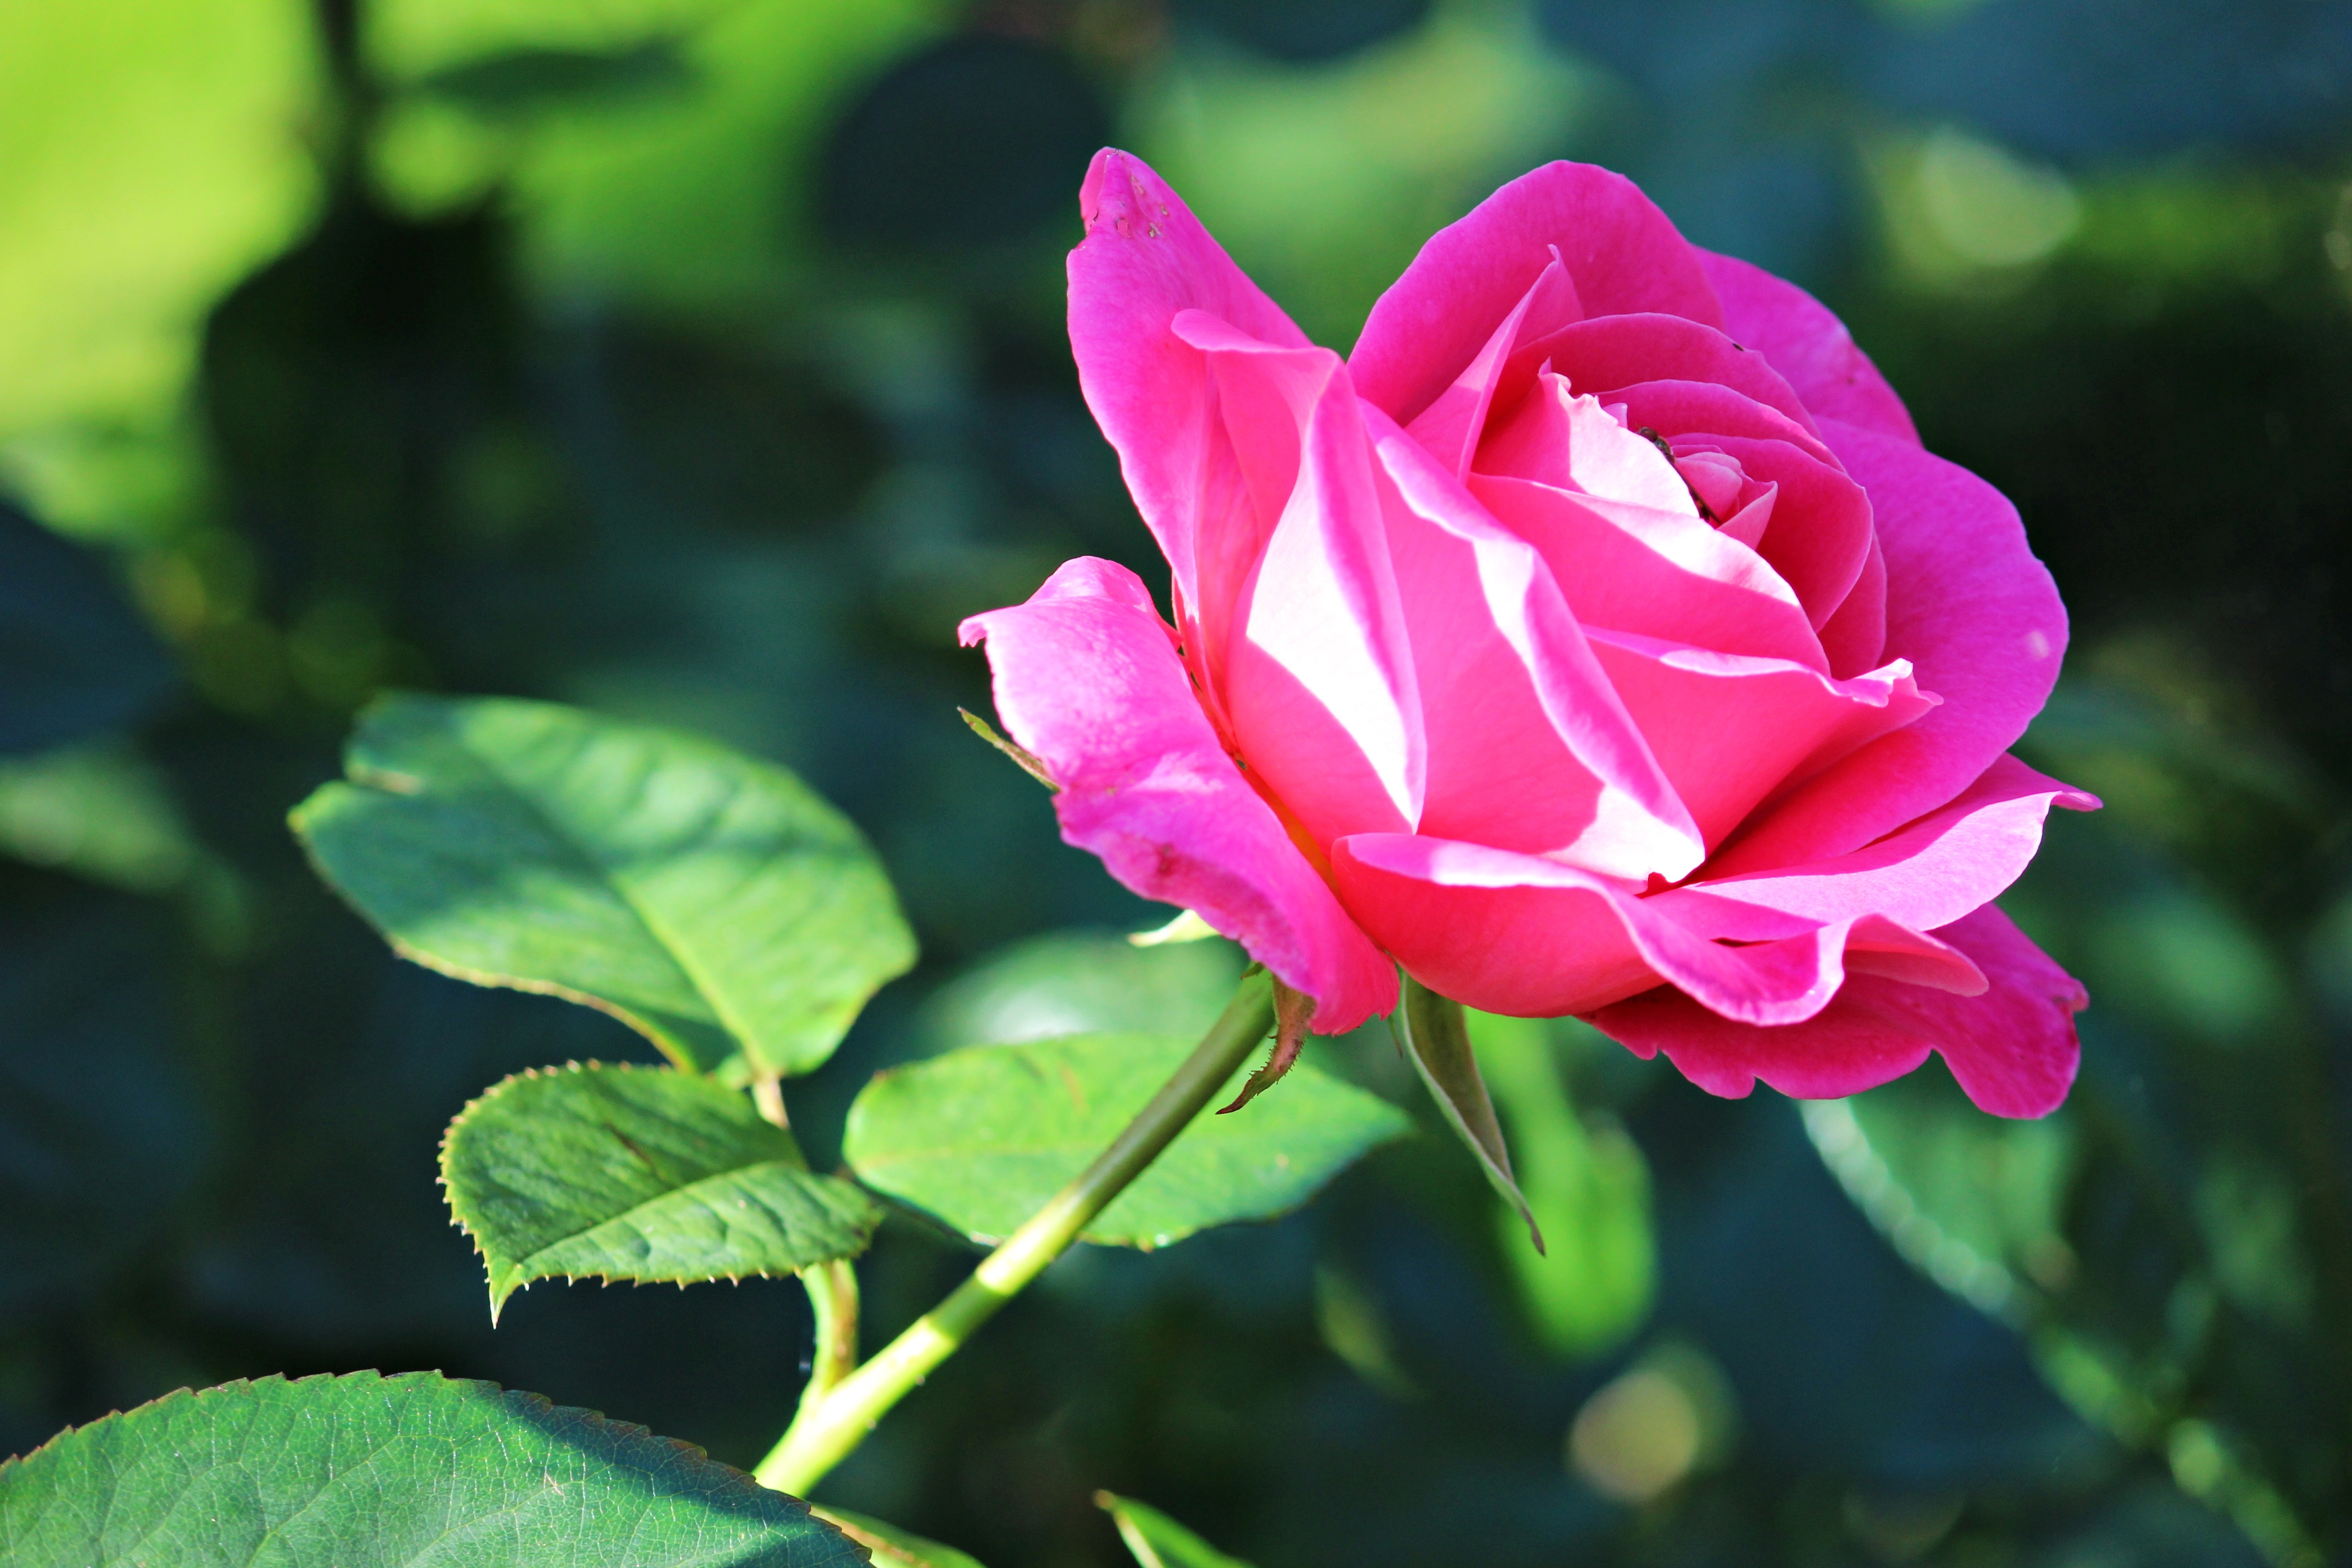
nature, blossom, plant, flower, petal, bloom, rose, pink, flora, sunny, floribunda, rose bloom, macro photography, rose blooms, beautiful flower, flowering plant, garden roses, rose family, land plant, rosa centifolia, rose order